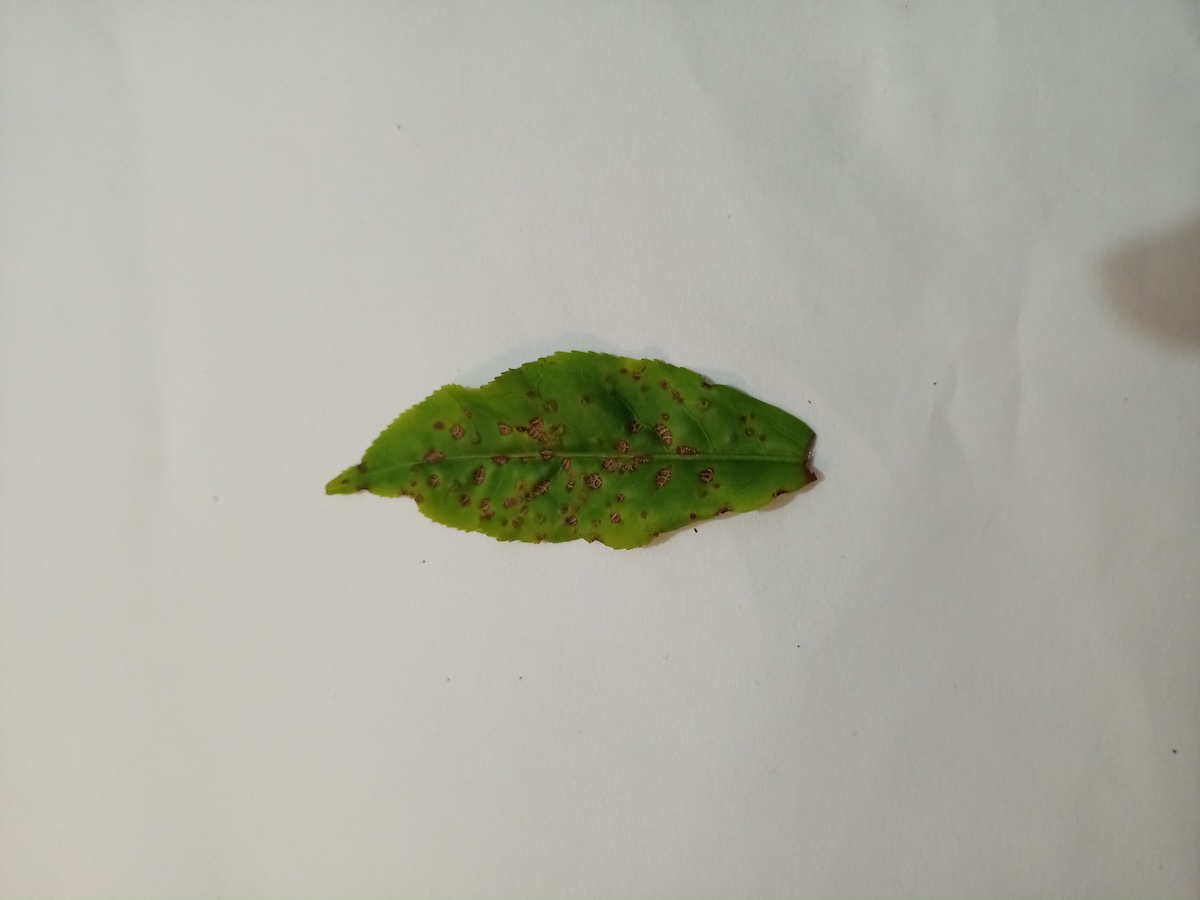
Label: Green mirid bug